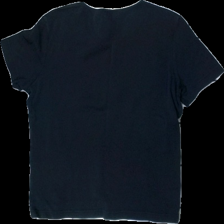
View: back
Type: Top
Category: Ladies
Brand: Esprit
Colors: Black
Material: 100% Cotton
Pattern: Other
Cut: Cropped
Size: M
Damage: mended hole
Damage location: middle left
Price range: <50
Recommended usage: Recycle
Description: black cropped t-shirt
Comment: washed out